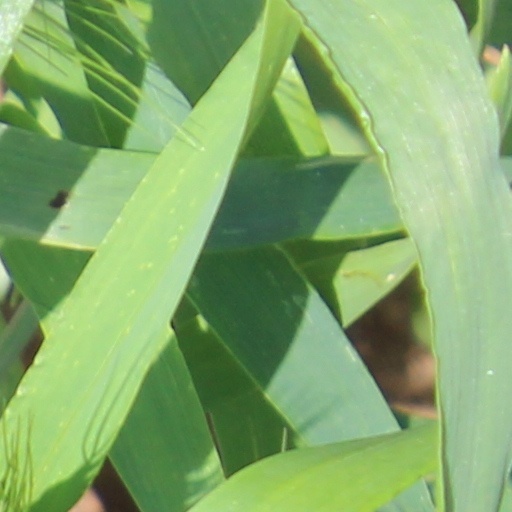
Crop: wheat